Castle Hill, Filleigh

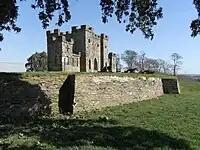
Architectural "Sham Castle" on top of hill to immediate north of house, with decorative cannon aimed southward, viewed from SW

A sham castle dating from about 1746 occupies the hill behind the house to the north, possibly inspired by Vanbrugh, and is said to be the feature which gave the house its name. When Lord Lieutenant of Devon, Hugh Fortescue, 4th Earl Fortescue (1854–1932) flew the Fortescue standard from the castle, he noted in his diary that his ancestor Matthew Fortescue, 2nd Baron Fortescue (d.1785) had "armed" it, as a modern reference to which in 1991 Lady Margaret Fortescue installed the decorative cannon now present on its south lawn. It served for a while as a banqueting hall, at which time it was lined with oak panelling from nearby North Aller House, which in 1812 was moved on to Weare Giffard Hall. The building was later converted into a dwelling house, originally intended for a couple to tend the tame pheasants, and later lived in by the huntsman of the Fortescue Harriers, Abraham Moggeridge. From the castle can be seen to the west Lundy Island and at a closer distance, Bampfylde Clump to the north in North Molton parish.